Jackrabbit (film)

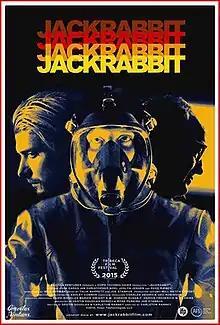

Jack Rabbit is a 2015 American cyberpunk film directed by Carleton Ranney, who co-wrote it with Destin Douglas. Josh Caras and Ian Christopher Noel star as residents of a dystopian city who attempt to find details about the death of their mutual friend, a computer hacker. It premiered at the 2015 Tribeca Film Festival.